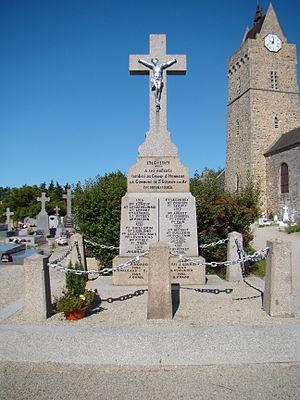
Monument aux morts pour la France Saint-Germain-sur-Ay
Saint-Germain-sur-Ay est une commune française, située dans le département de la Manche en région Normandie, peuplée de 909 habitants.
Les monuments aux morts de la guerre 1914-1918 peuvent être surmontés d'éléments symbolisant :